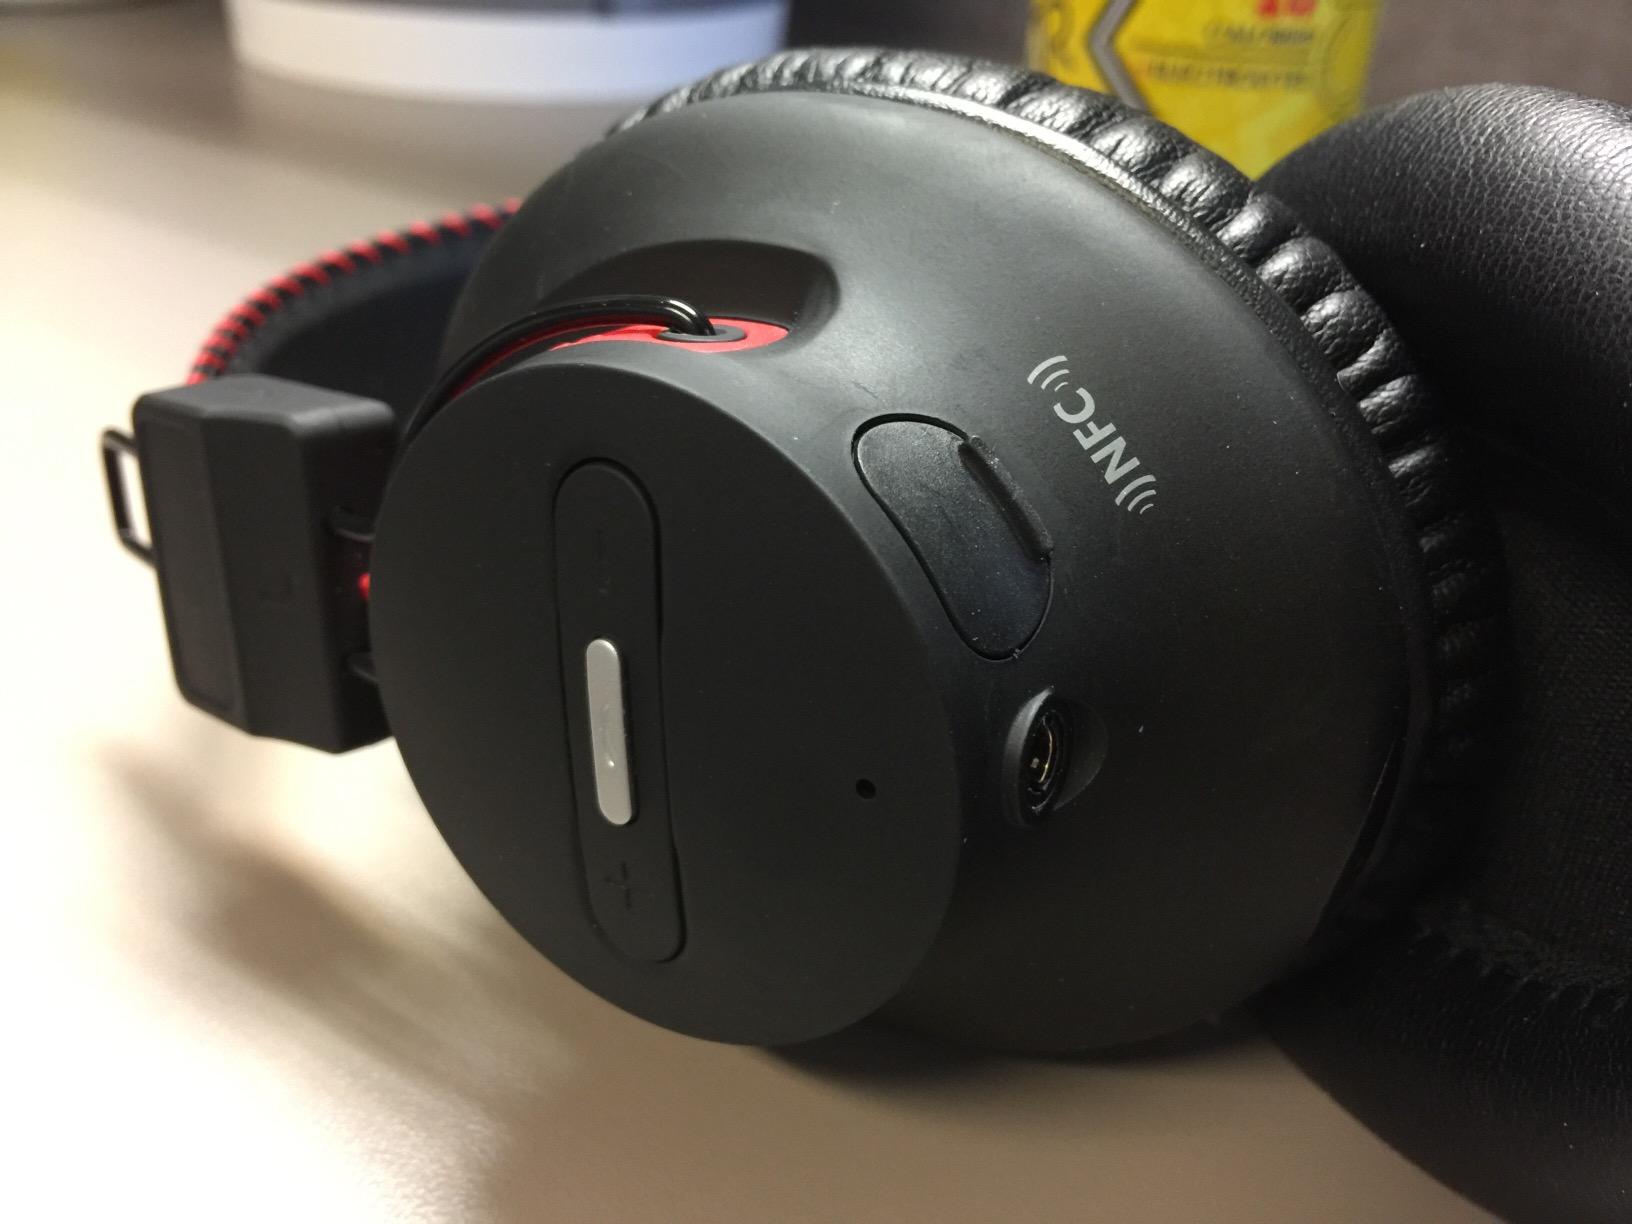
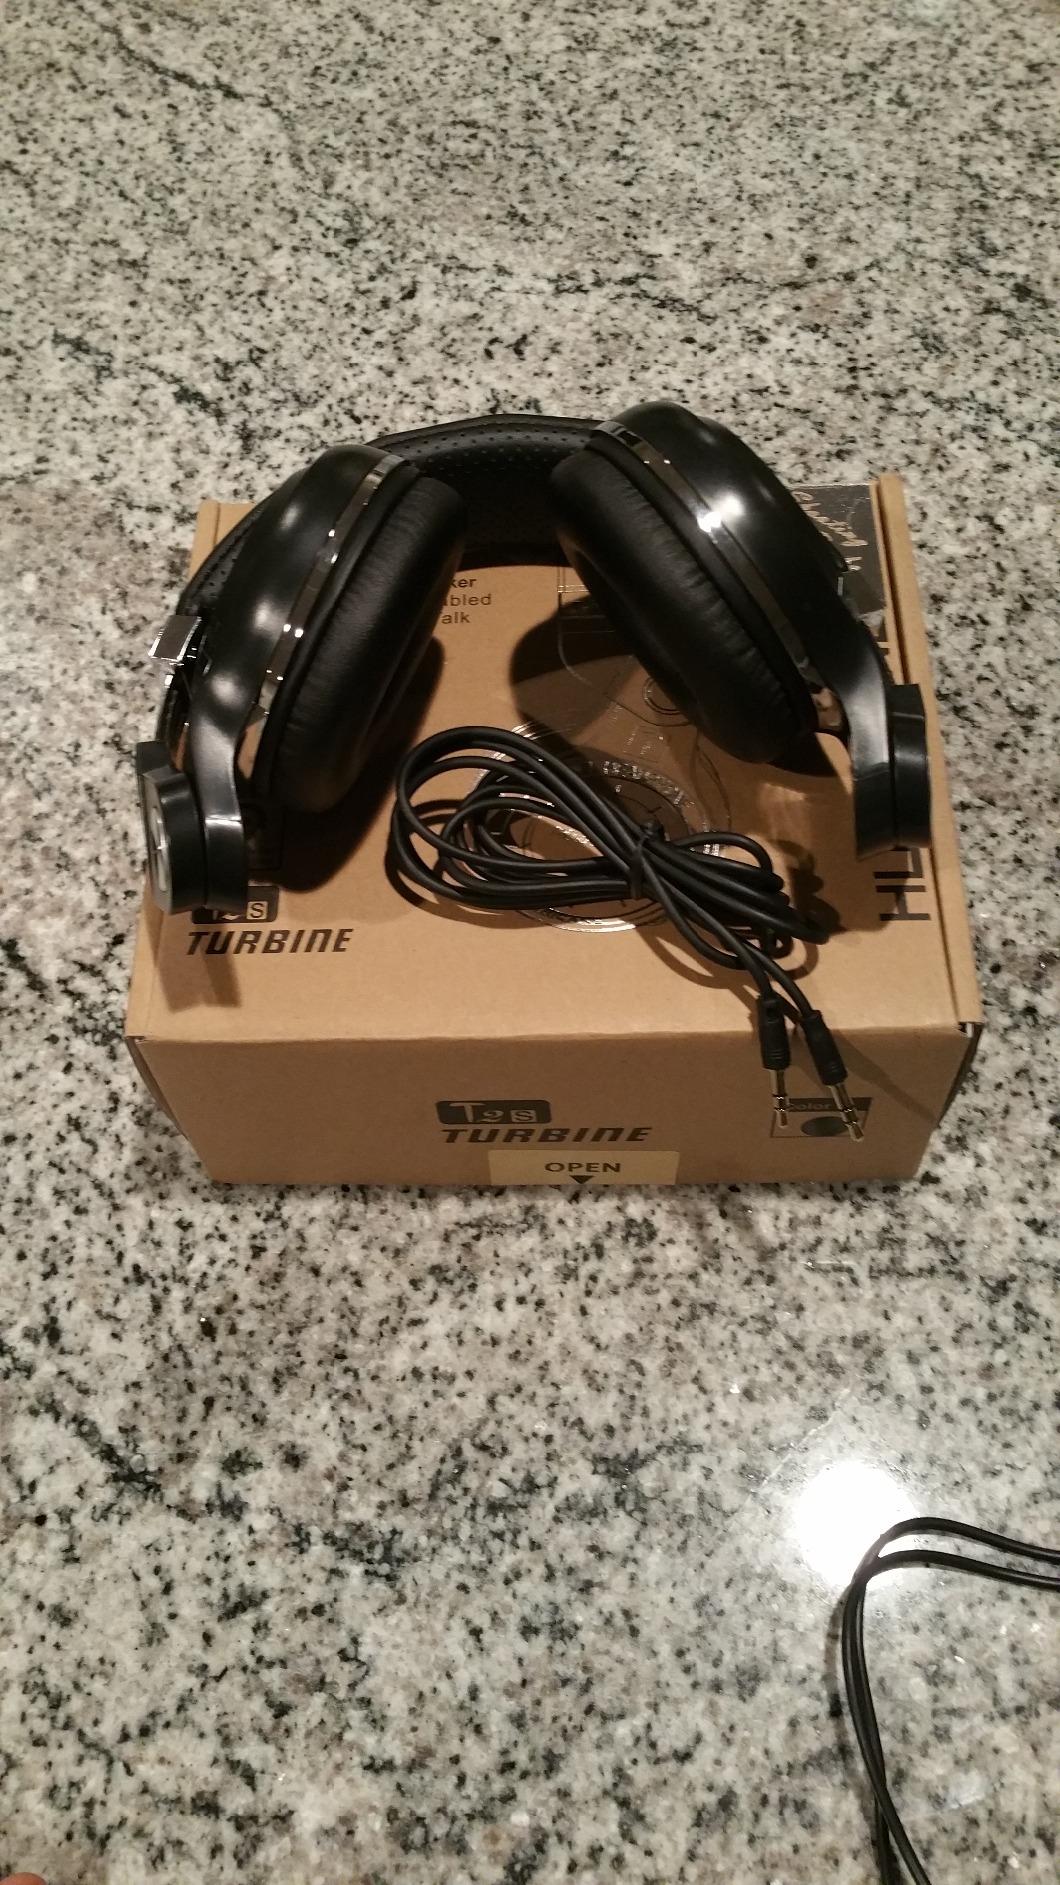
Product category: headphones
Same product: no